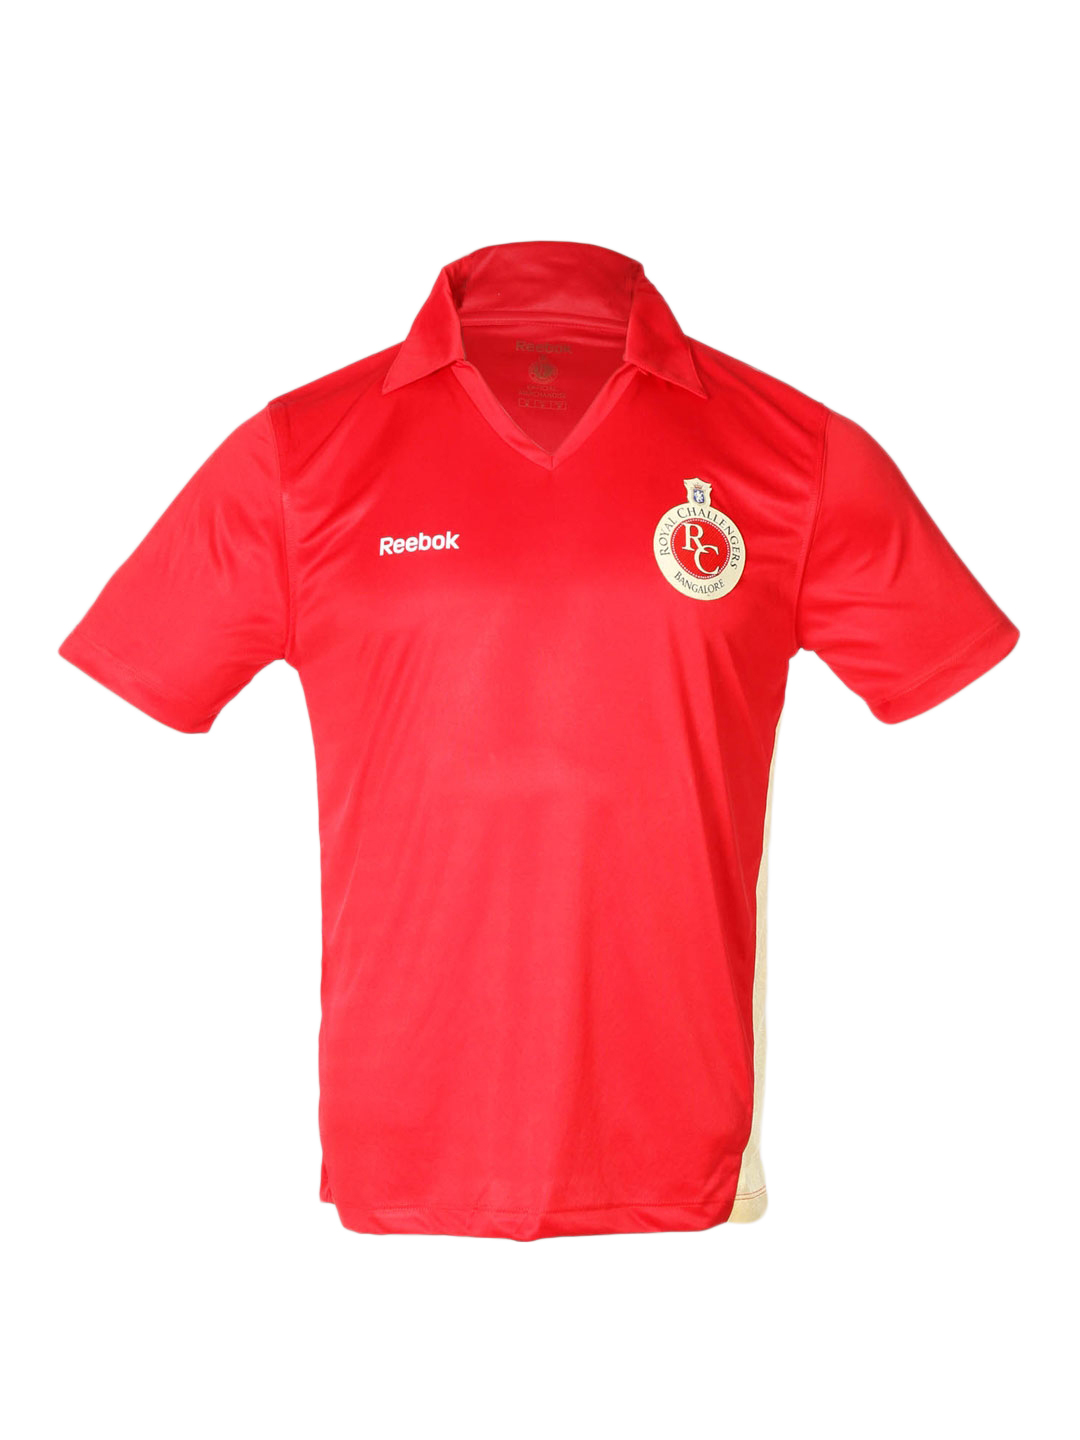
RCB Mens Fangear Polo Jersey
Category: Apparel / Topwear / Tshirts
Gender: Men
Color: Red
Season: Summer 2011
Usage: Sports